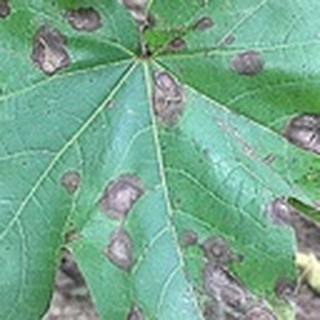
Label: cotton_target_spot